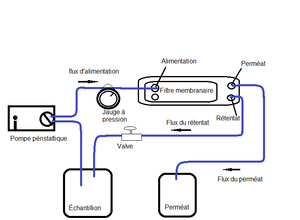
Exemple de montage du système d'ultrafiltration sur flux tangentiel
L'ultrafiltration à flux tangentiel est une technique utilisée pour séparer des analytes d’une matrice liquide. Pour cette application, les analytes à séparer du reste de la matrice doivent avoir une taille supérieure à celle des pores de la membrane choisie pour la séparation. Cette méthode de séparation est surtout utilisée dans l’industrie laitière pour concentrer une solution de protéines, mais elle est depuis peu utilisée afin de fractionner deux protéines. L’ultrafiltration à flux tangentiel peut aussi être utilisée lors de la séparation de diverses protéines, de virus ou encore de cellules.